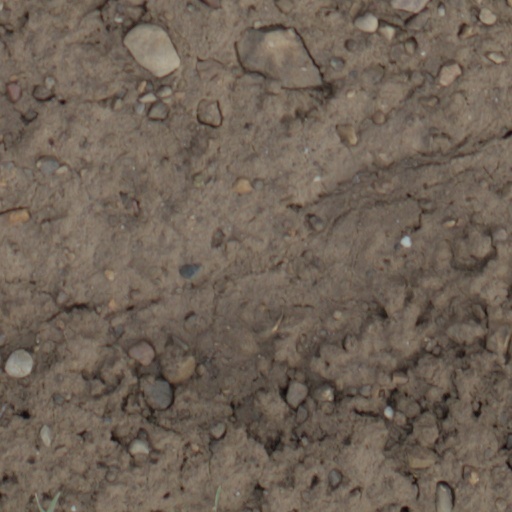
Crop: wheat